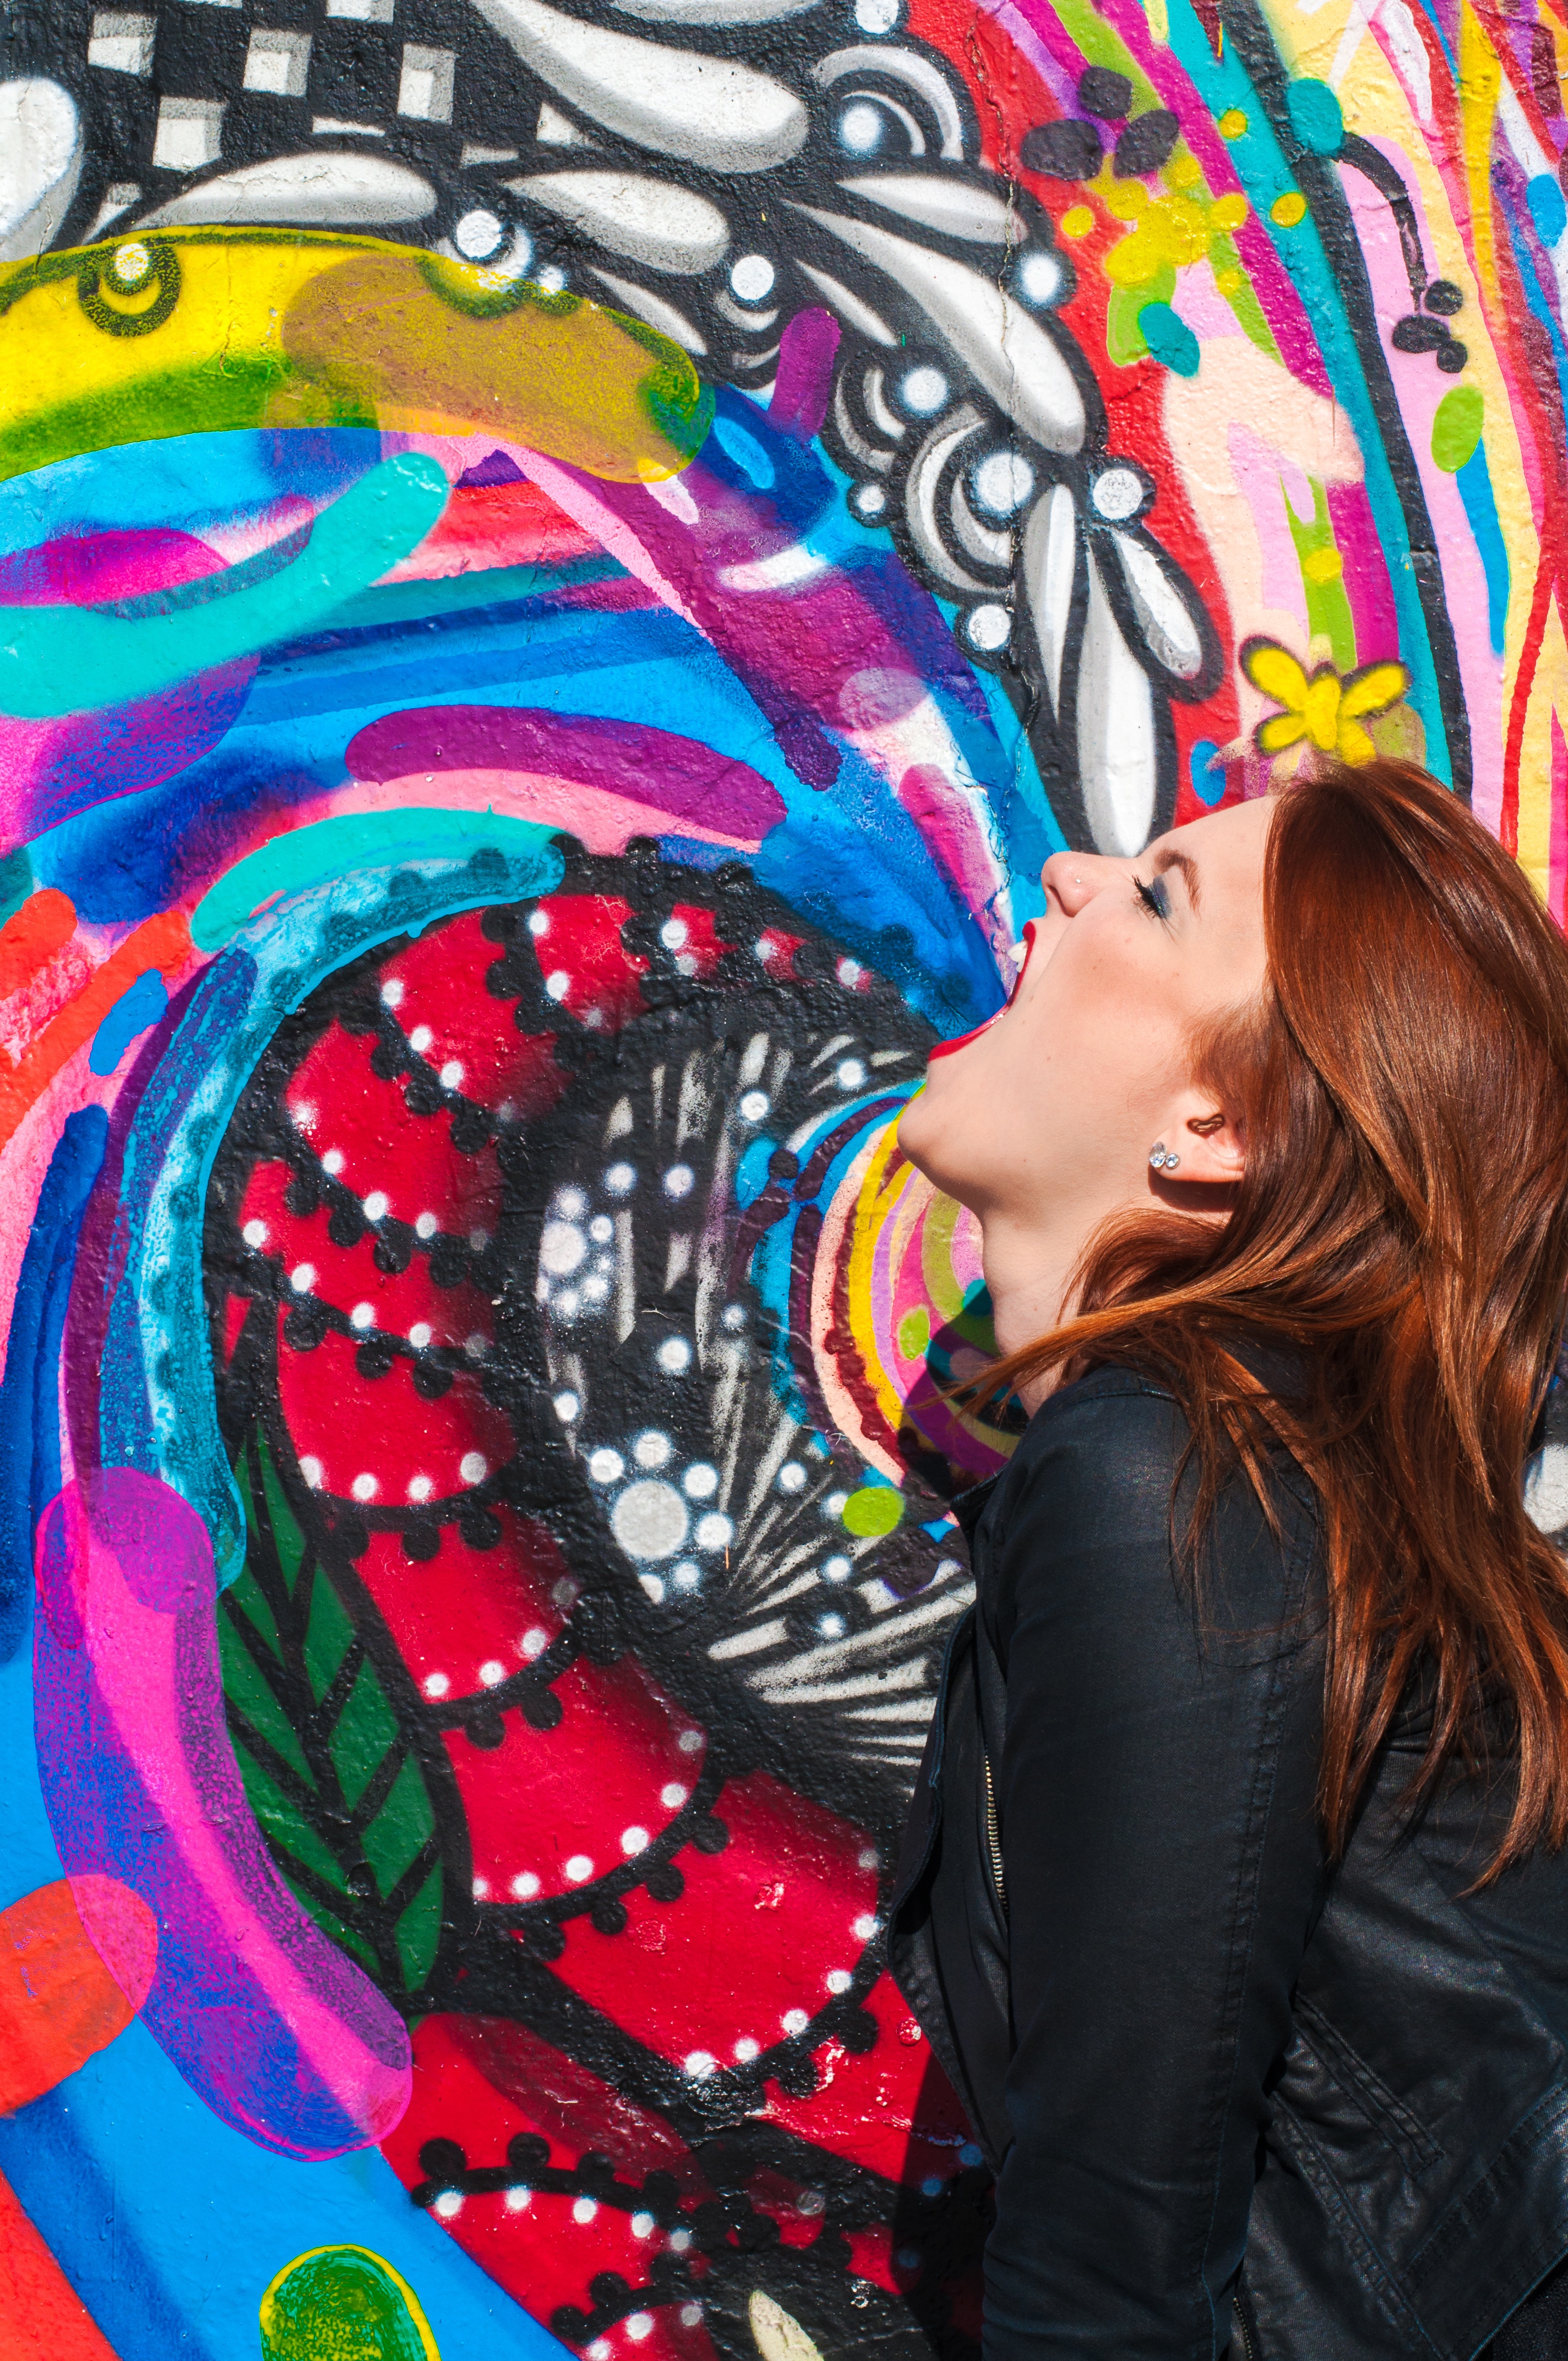
color, freedom, art, scream, achievement